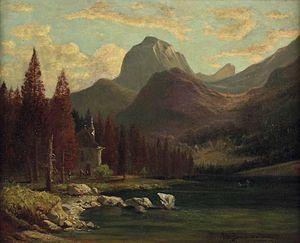
Albert Zimmermann, né le 20 septembre 1808 à Zittau et mort le 18 octobre 1888 à Munich, est un peintre allemand.